Andrii Deshchytsia

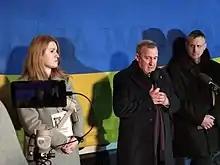
Andrii Deshchytsia (2022)

On 14 June 2014 protesters had swarmed on the Russian embassy, overturning the embassy car and throwing paint and egg missiles, after pro-Russian combatants shot down a Ukrainian plane killing 49 on board. Deshchytsia had descended on the protest in the hope that he could quell the escalating trouble, pleading with the demonstrators not to attack the building despite also understanding their concerns. "Did I say that I am against you protesting? I am for you protesting. I am ready to be here with you and say 'Russia, get out of Ukraine'," he told the baying crowd. "Yes, Putin is a khuilo!, yes," he said. However, Geoffrey Pyatt, the US ambassador to Ukraine, wrote on Twitter that the minister had been "seeking to defuse a dangerous situation", adding that Deshchytsia is "a skilled diplomat and credit to Ukraine". On 19 June 2014, with the recent Presidential change, Deschytsia was replaced with Pavlo Klimkin, the former Ukrainian ambassador to Germany.